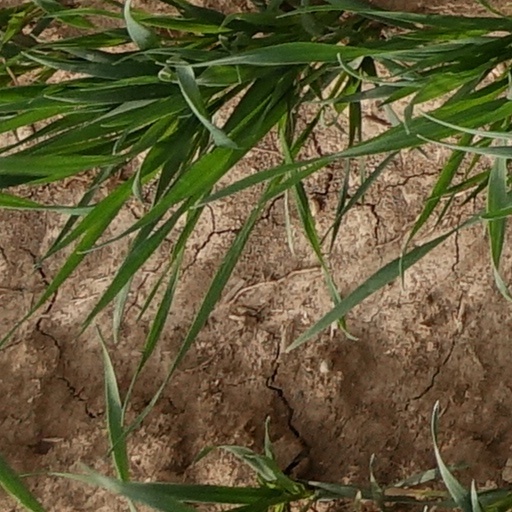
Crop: wheat